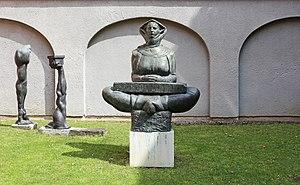
Histoire des Croates (1932) par Ivan Meštrović à l'Atelier Meštrović, Zagreb